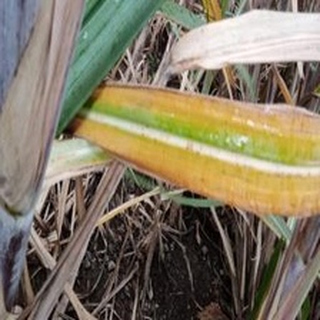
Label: sugarcane_yellow_leaf_disease